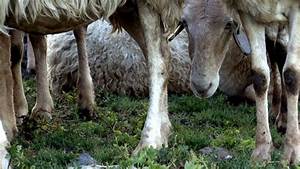
Label: pecora